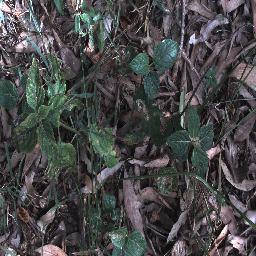
Label: lantana